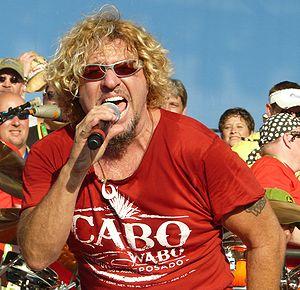
Samuel Roy Hagar, né le 13 octobre 1947 à Monterey en Californie, plus connu sous le nom de Sammy Hagar, est un guitariste, chanteur et compositeur américain et ex-membre du groupe Van Halen.